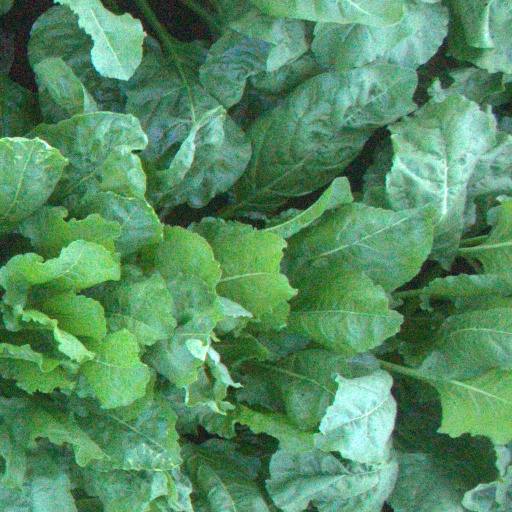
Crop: sugar beet